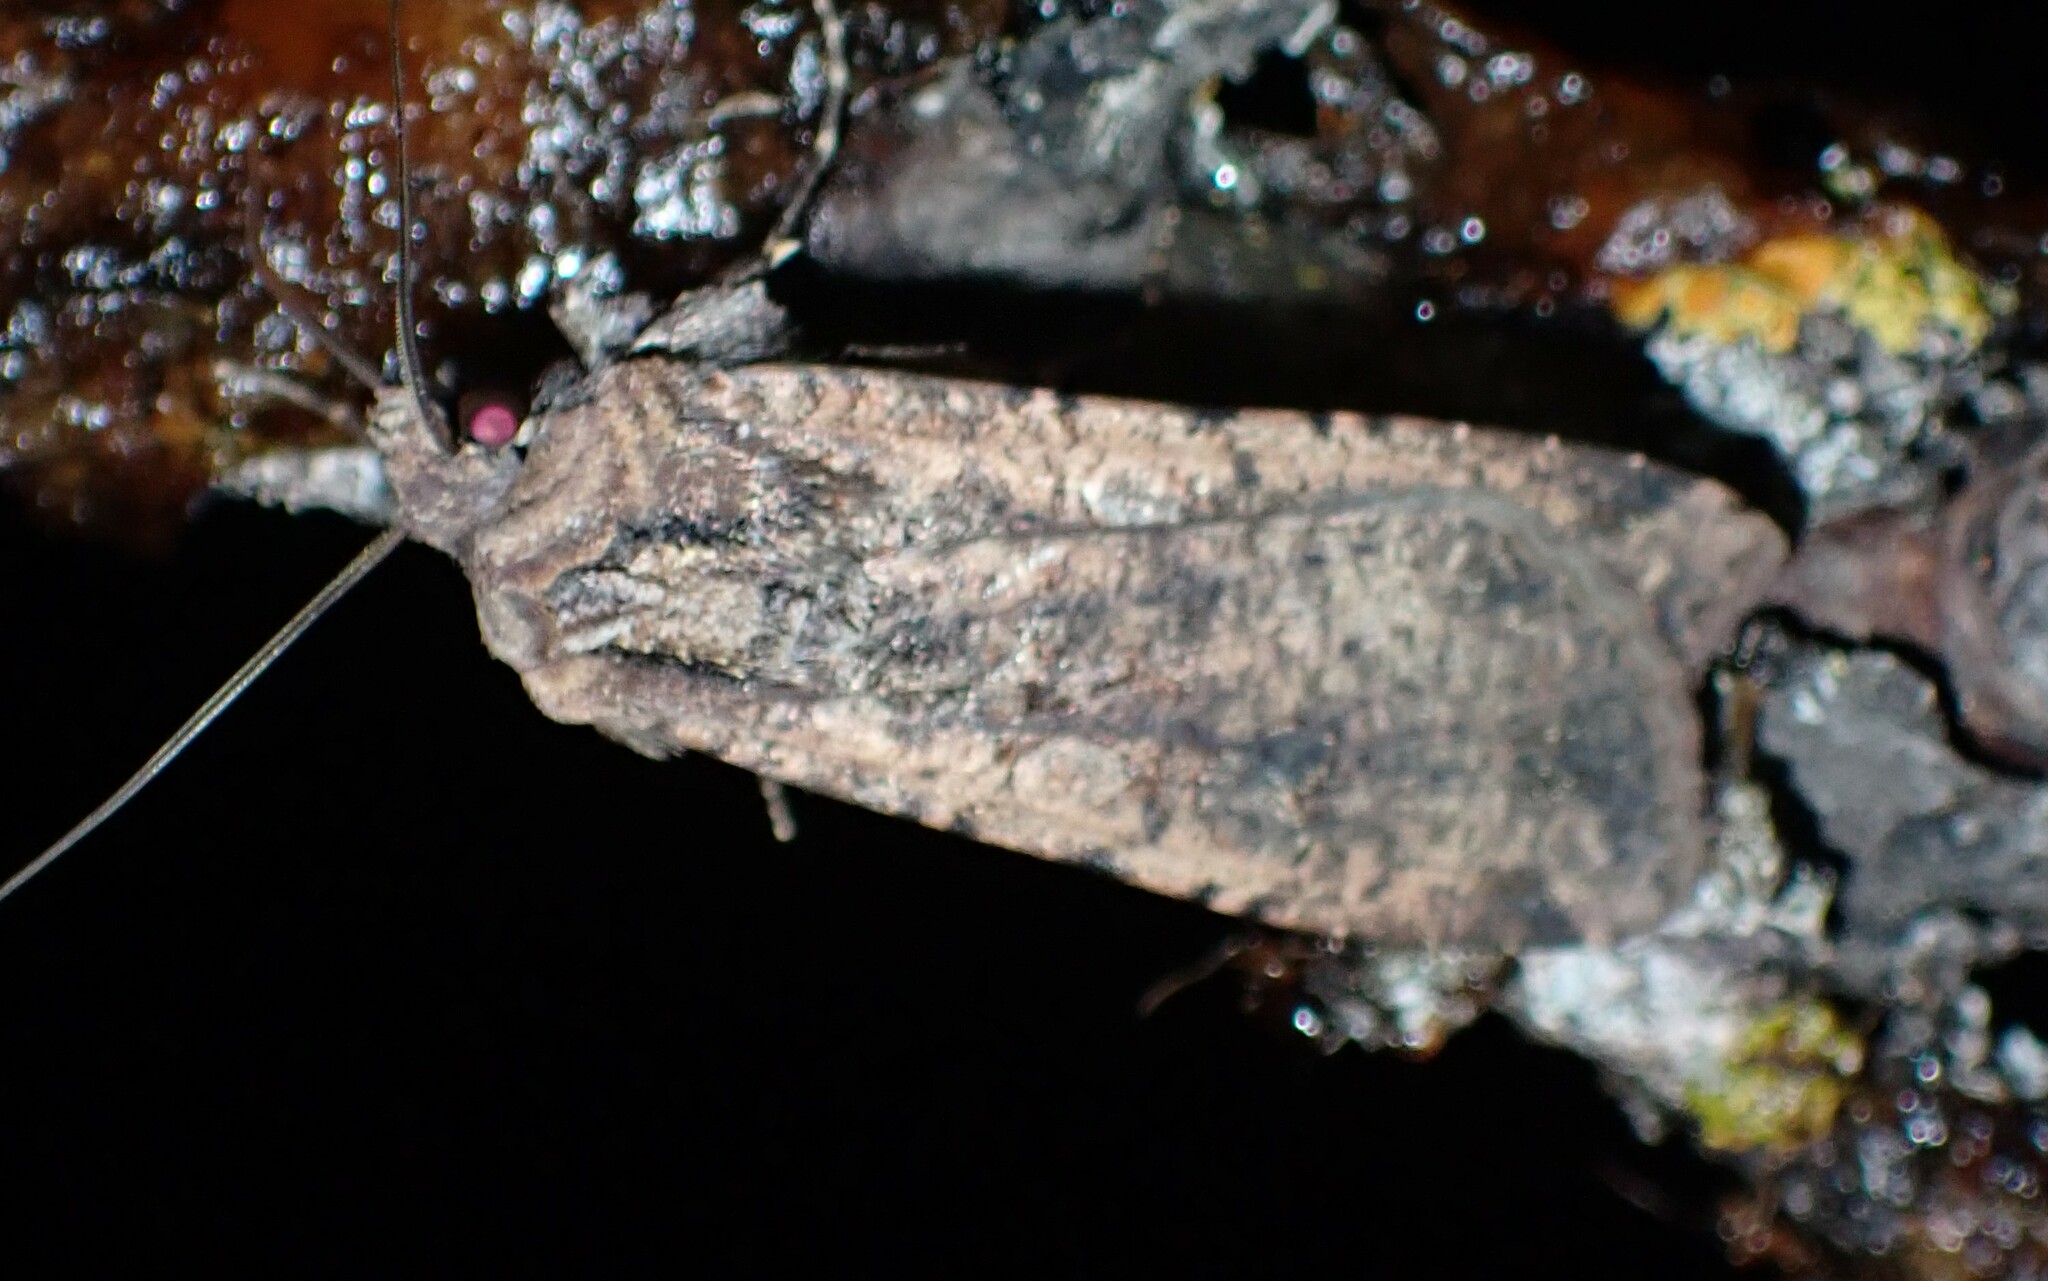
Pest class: cutworms